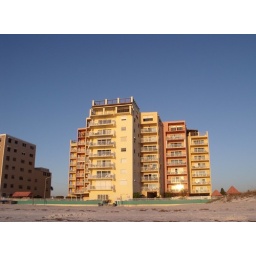
colorful building in evening light